RMAF Butterworth Air Base

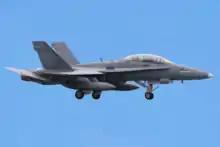
RMAF Butterworth is the base of F/A-18 Hornets of the RMAF.

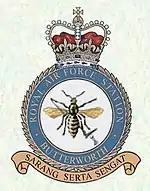
RAF Butterworth badge.

An airfield at Butterworth was originally established in 1939 by the RAF on a “care and maintenance” basis. In October 1941, RAF Butterworth was officially opened as part of Britain's World War II plans for defending the Malayan Peninsula against the threat of invasion by the Imperial Japanese forces.